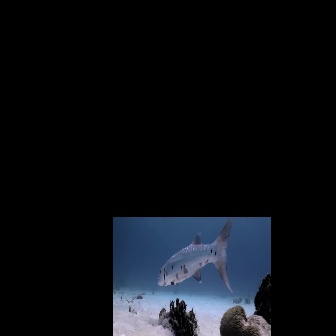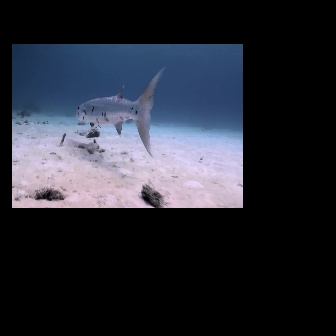
  Please identify the target specified by the bounding box [157,217,232,292] in the first image and locate it in the second image. Return the coordinates in [x_min,y_min,x_max,y_max] format.
Answer: [75,66,166,157]